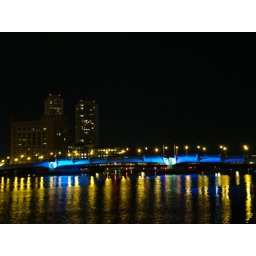
blue bridge in downtown Boston